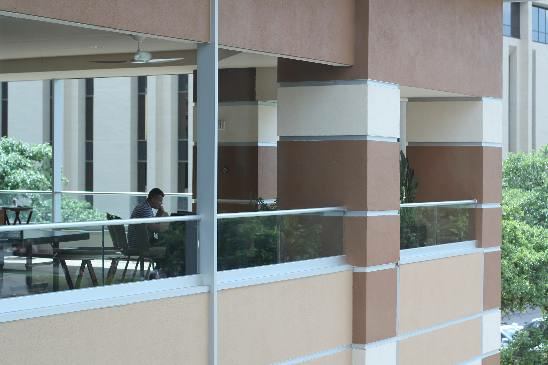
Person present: No